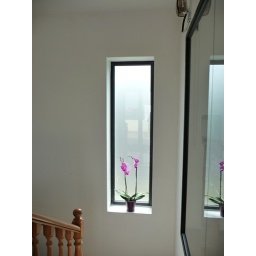
Just loved the way the window stands out against the white and the reflections all round.